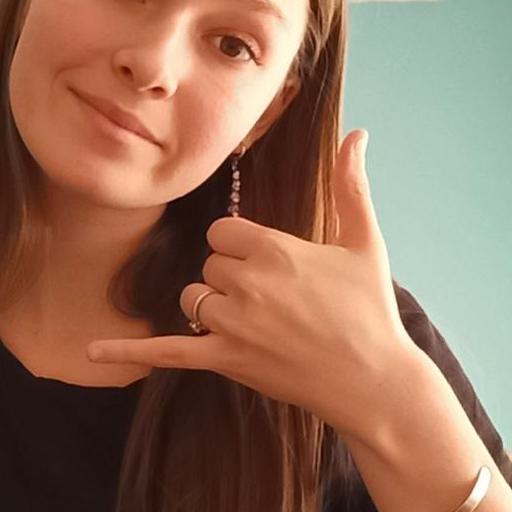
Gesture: call